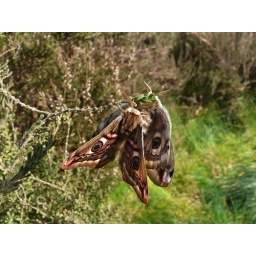
The female was reared in captivity and taken to Highgate Common, Staffordshire where one male was assembled.